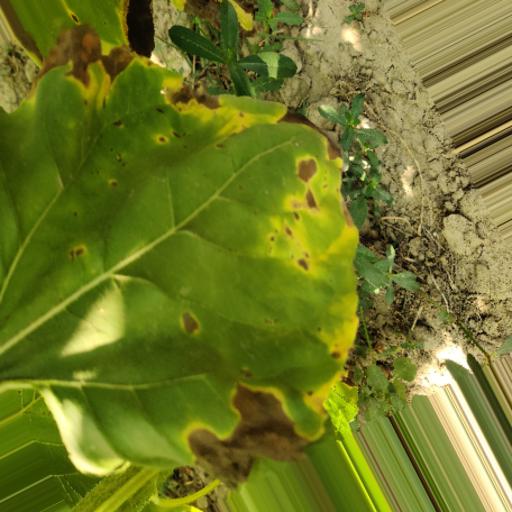
Label: Downy_mildew